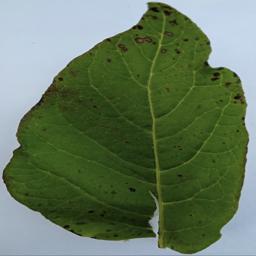
Etiqueta: Tizon_Temprano